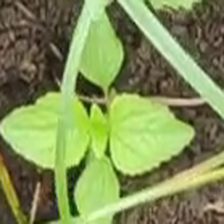
Weed species: Lamber_Quarter_plant(Chenopodium )